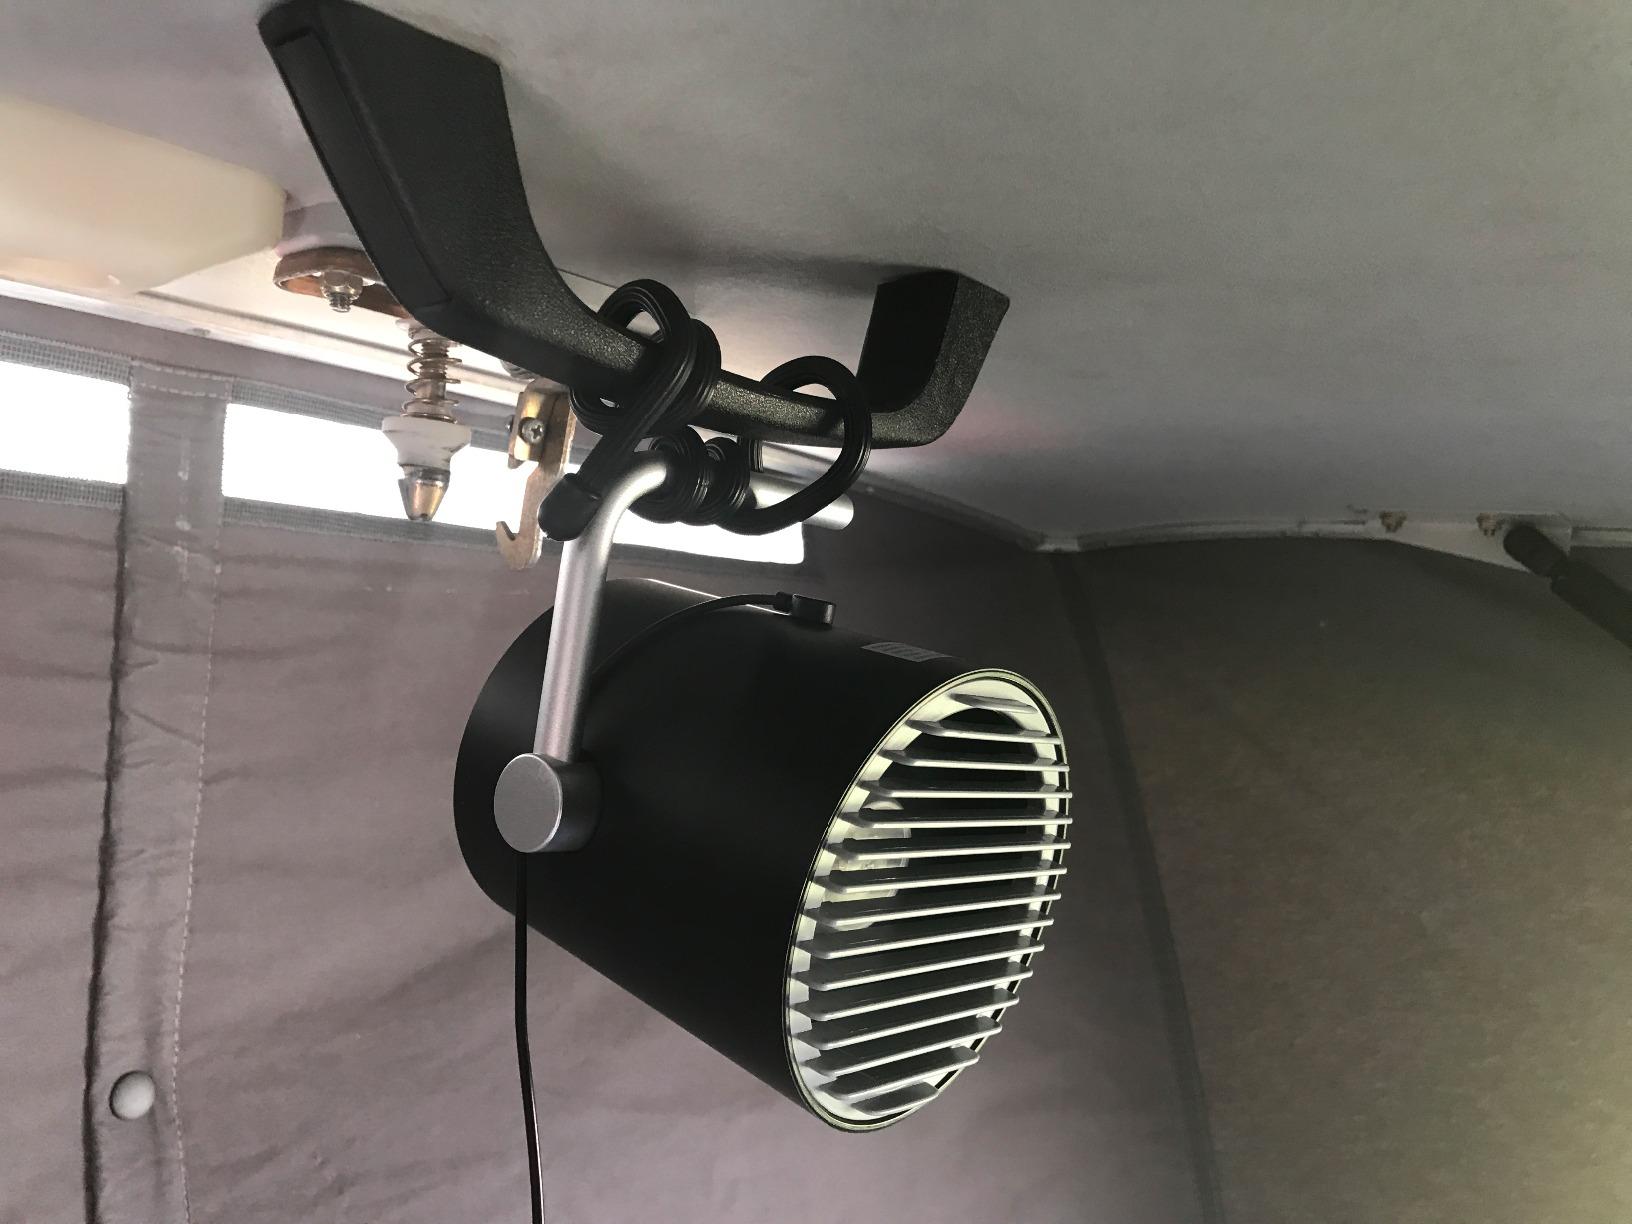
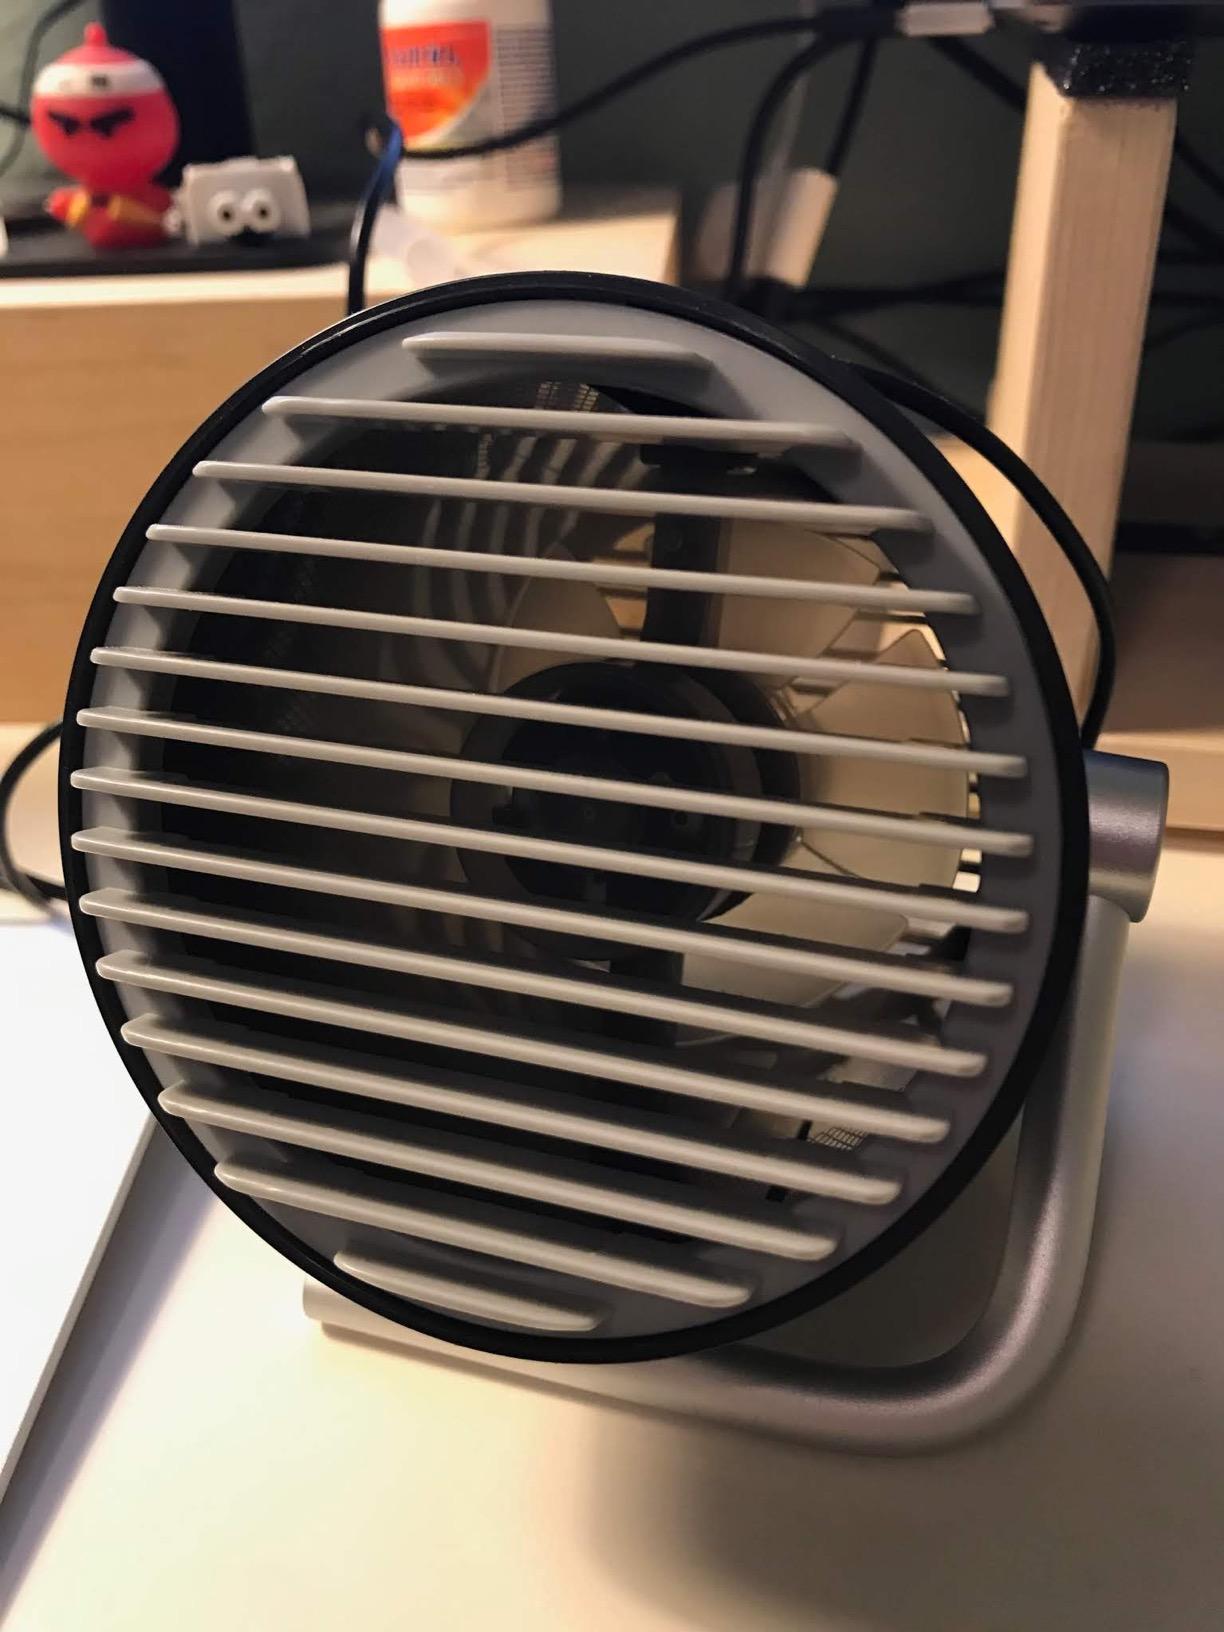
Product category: fan
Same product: yes